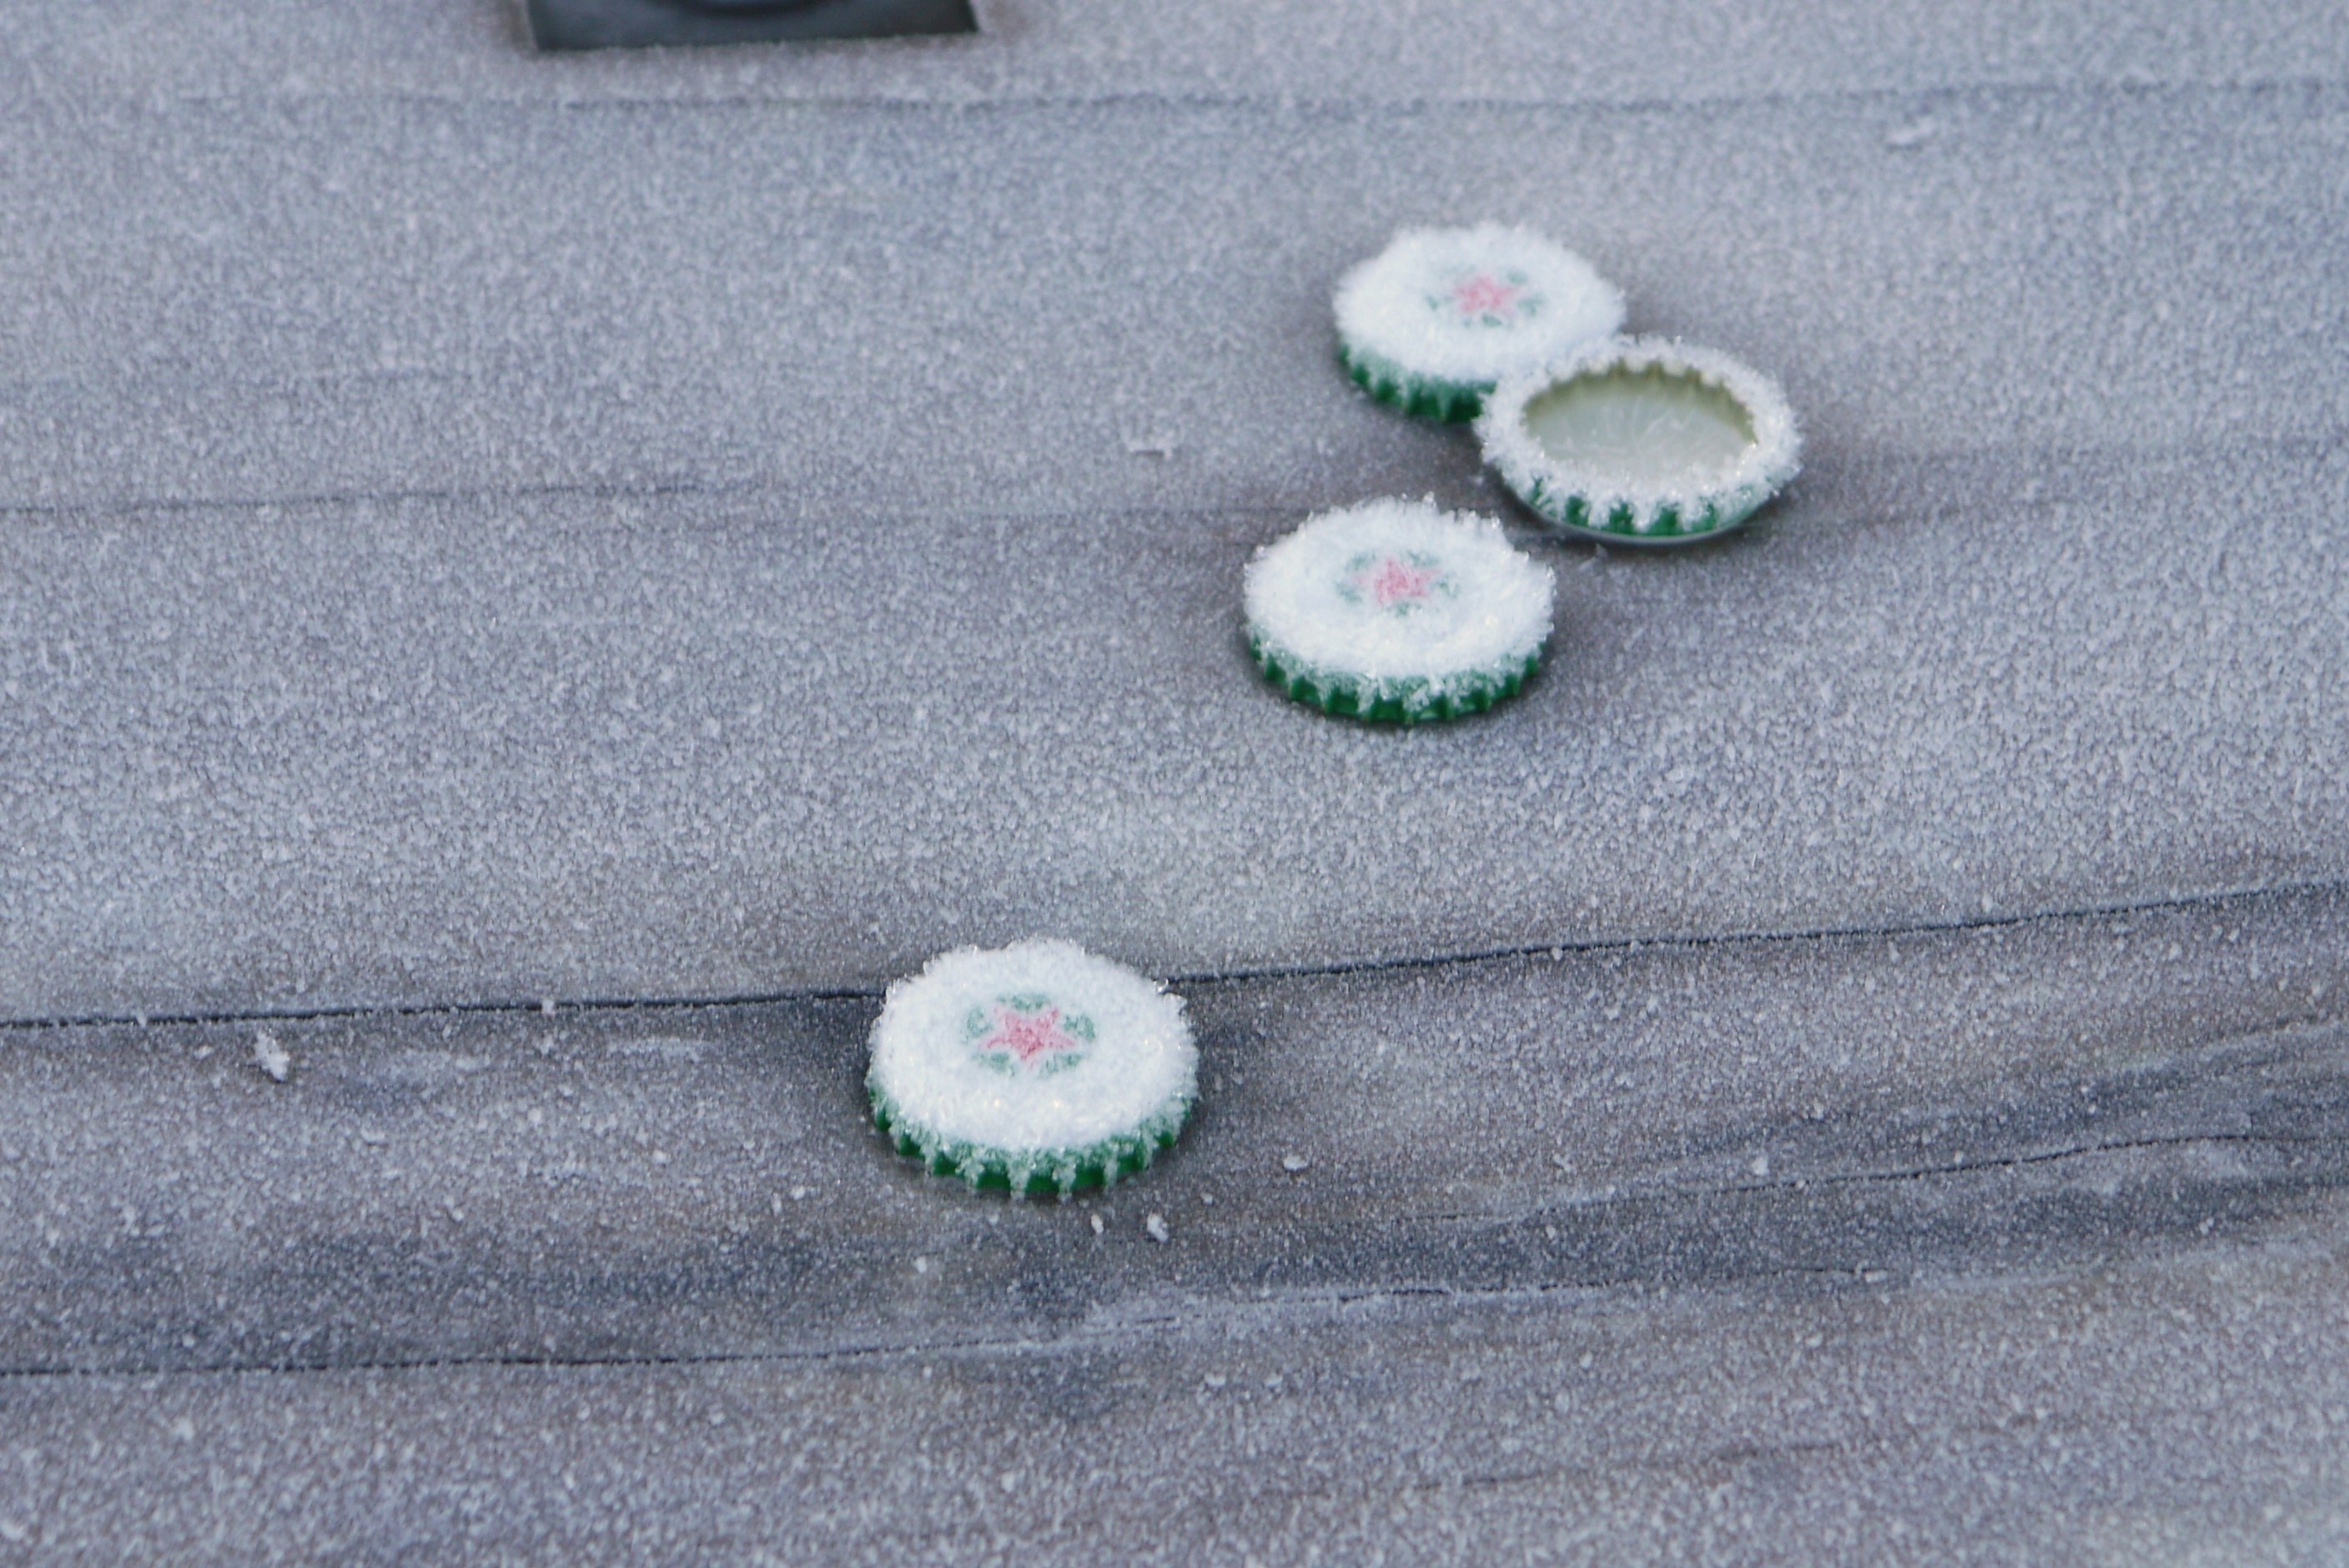
cold, white, frost, ice, green, color, condensation, fresh, bottle, blue, frosting, cool, icy, chill, bottle tops, fashion accessory